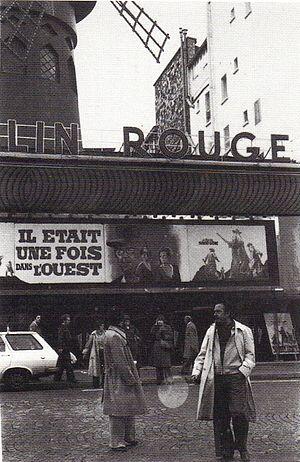
Il était une fois dans l'Ouest est un western italo-américain de Sergio Leone réalisé en 1968, sorti en salle en Italie la même année et en 1969 dans le reste du monde.